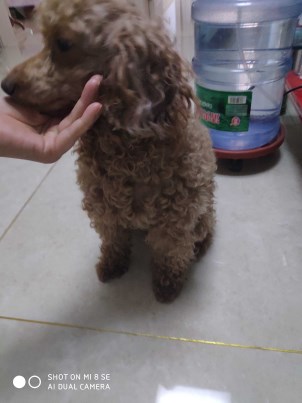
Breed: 7449-n000128-teddy